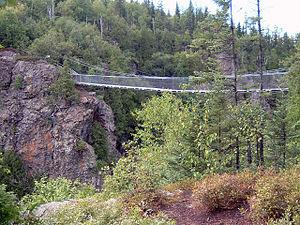
Rouyn-Noranda est une ville-MRC et depuis 1966, le chef-lieu de la région administrative de l'Abitibi-Témiscamingue à l'ouest du Québec, au Canada. Son économie est actuellement basée sur l'exploitation et transformation des ressources minières et forestières, la fabrication d'équipements pour ces industries et un secteur tertiaire développé, dont les services administratifs.
L’Abitibi-Témiscamingue est une région administrative de l'ouest du Québec, au Canada. Elle est composée de 5 municipalités régionales de comté et de 79 municipalités. Rouyn-Noranda, est la principale ville, suivie de Val-d'Or. Son économie dépend principalement de l'exploitation forestière dans les MRC d'Abitibi, d'Abitibi-Ouest et de Témiscamingue, des mines tout le long de la faille de Cadillac, entre Val-d'Or et Rouyn-Noranda, ainsi que de l'agriculture dans les MRC de Témiscamingue et Abitibi-Ouest.
Le parc national d'Aiguebelle fait partie du prestigieux réseau des parcs nationaux du Québec. Il est situé en plein cœur de l'Abitibi, soit au centre du quadrilatère que forme les quatre principales villes de la région: Val-d'Or, Amos, Rouyn-Noranda et La Sarre. On peut y accéder principalement par deux entrées, soit par Mont-Brun ou par Taschereau. Le parc fait donc partie de la région touristique de l'Abitibi-Témiscamingue. Il est plus précisément à une distance d'environ 50 kilomètres de Rouyn-Noranda et a une superficie de 268,3 km². Le parc a été créé en 1985. Ses limites ont été modifiées en 1998. Il a pour mission de protéger un échantillon représentatif de sa région naturelle soit la ceinture argileuse de l'Abitibi ainsi que des éléments à caractères exceptionnels, les collines Abijévis.